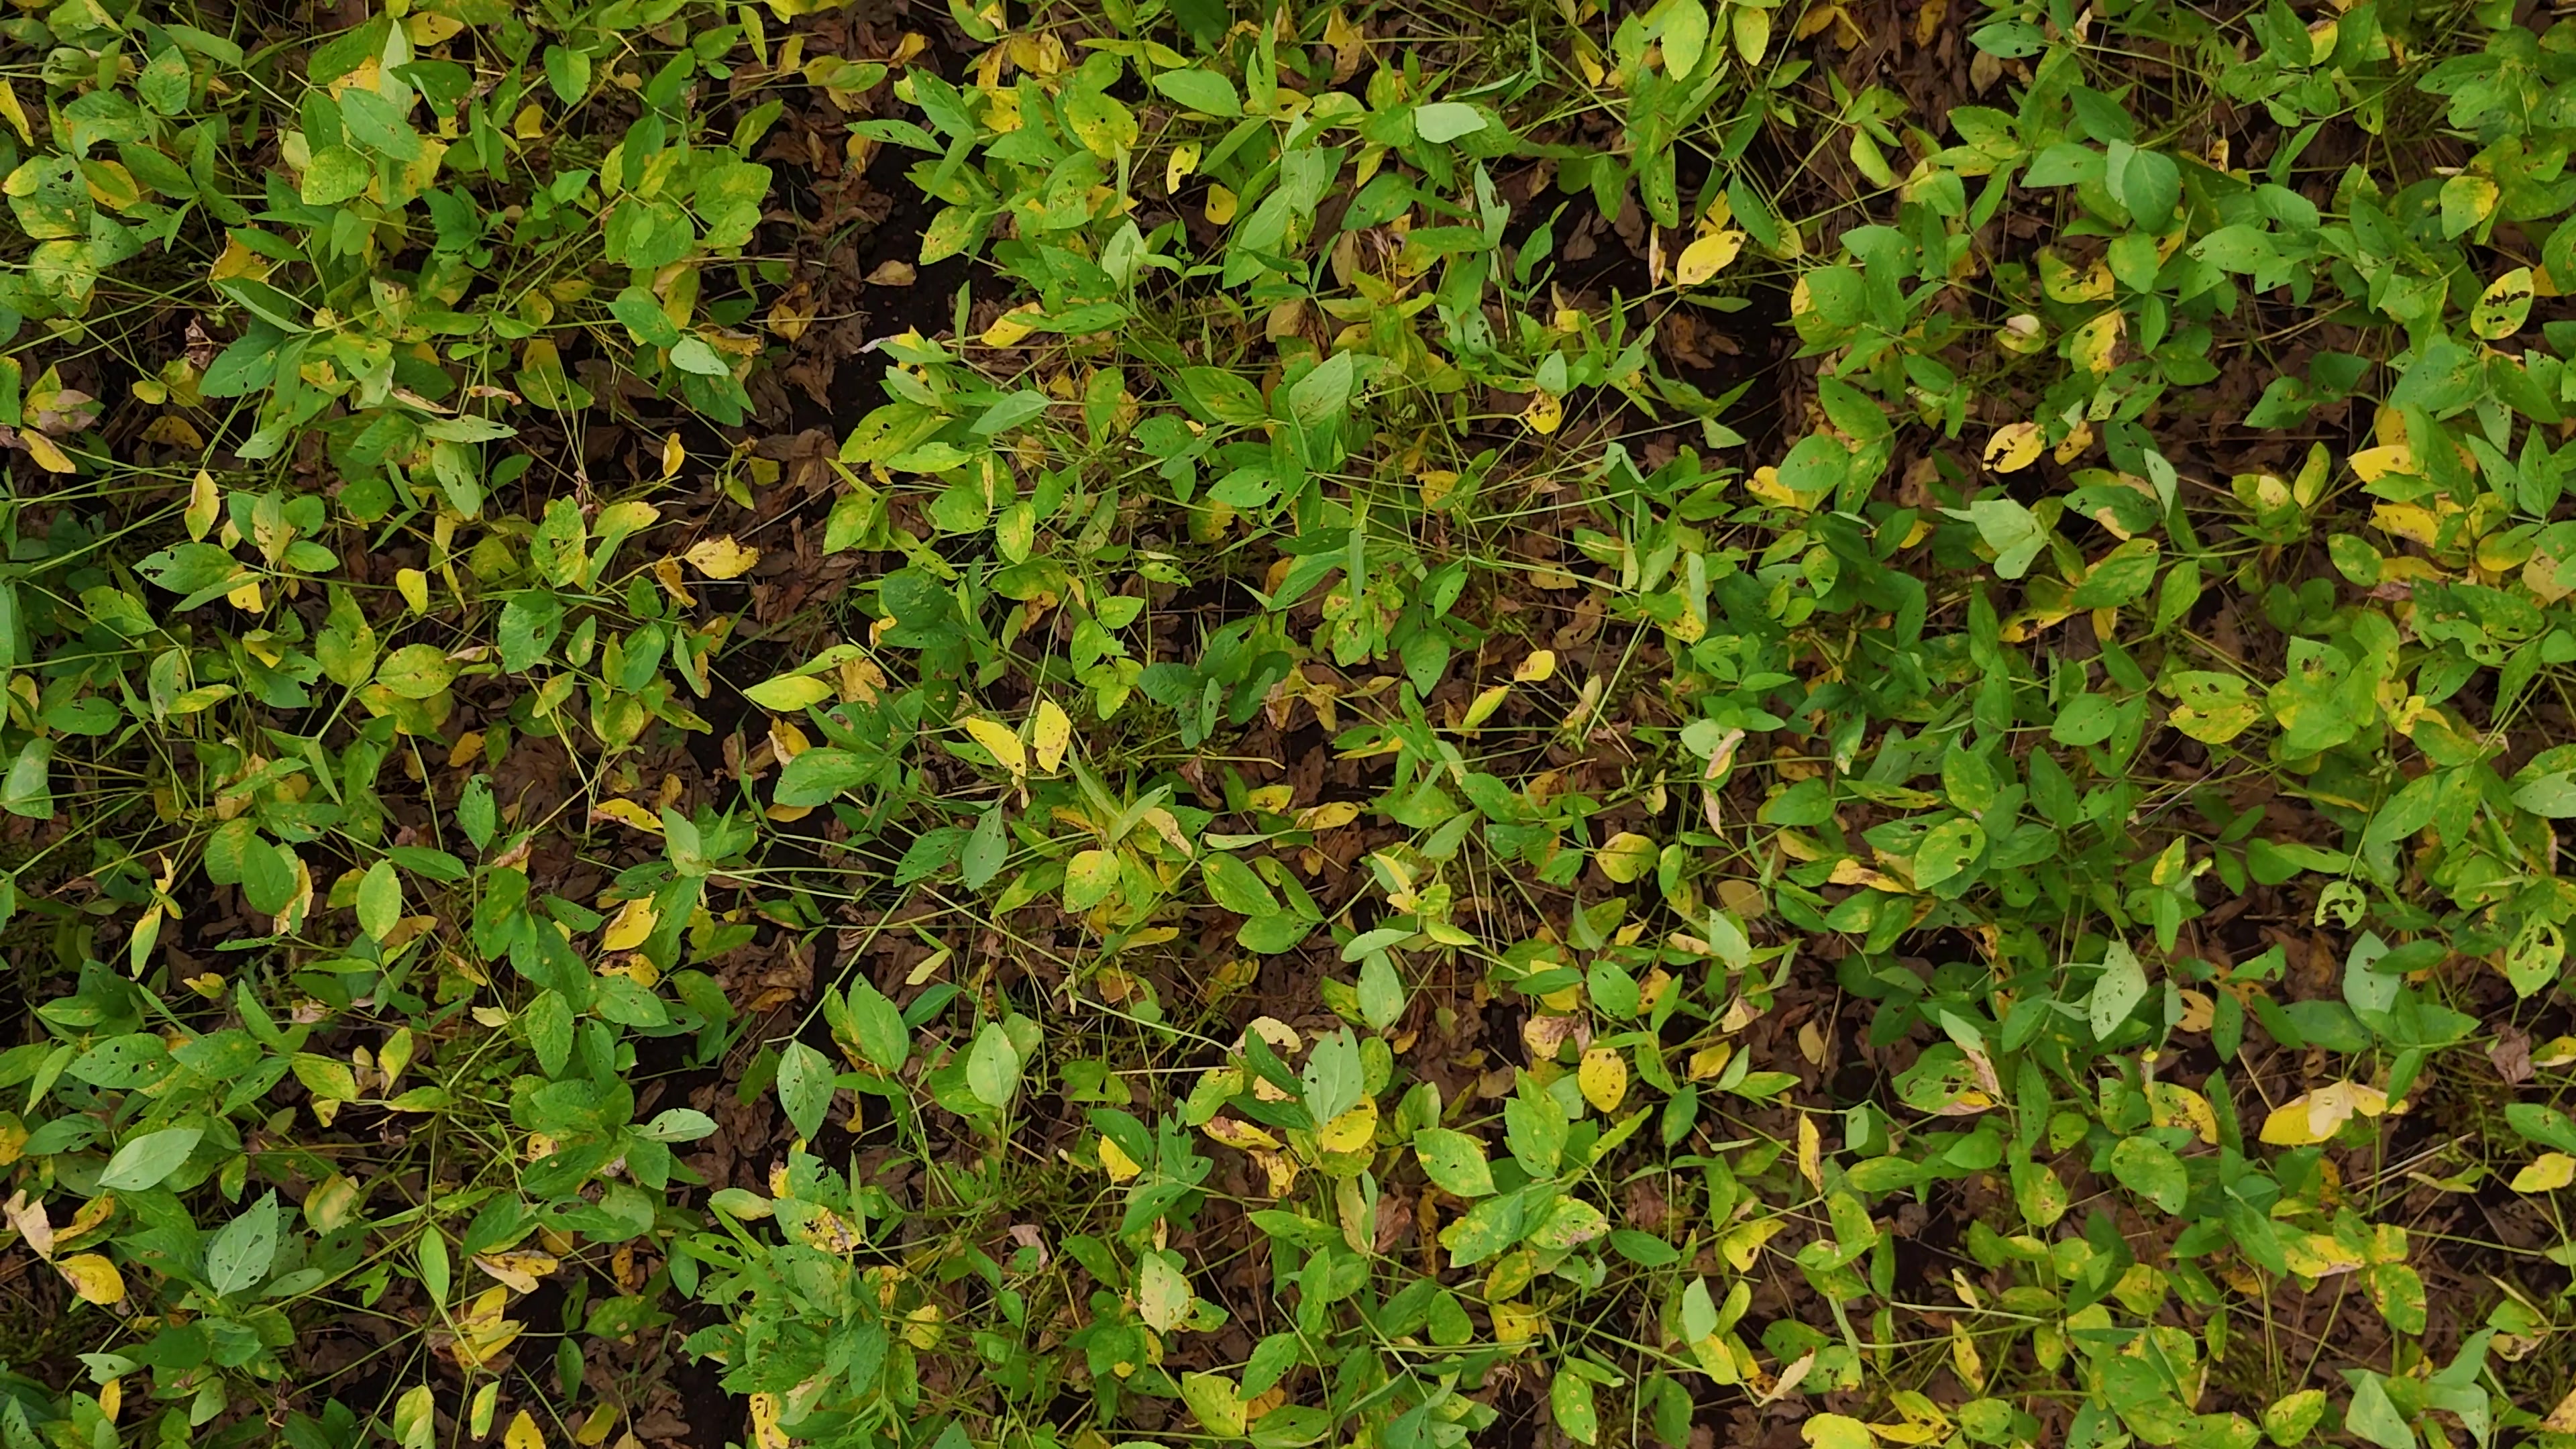
Label: Rust